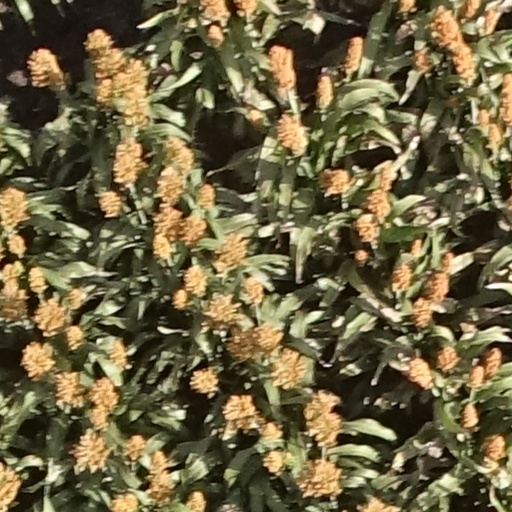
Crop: sorghum